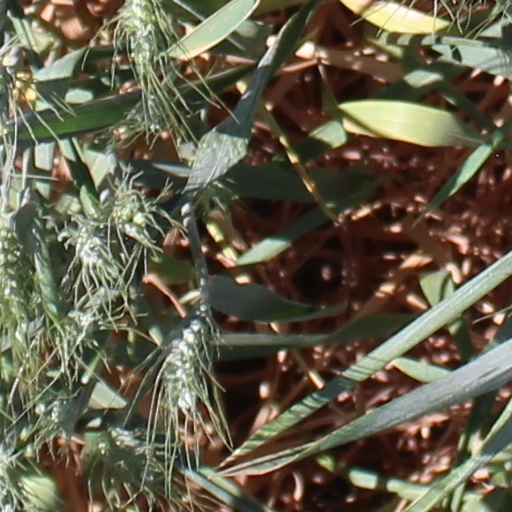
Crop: wheat